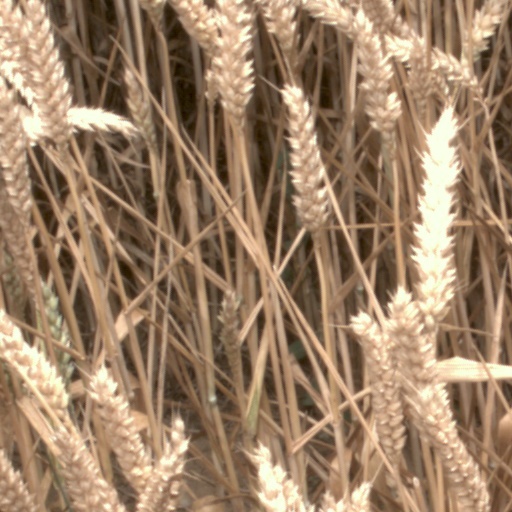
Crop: wheat